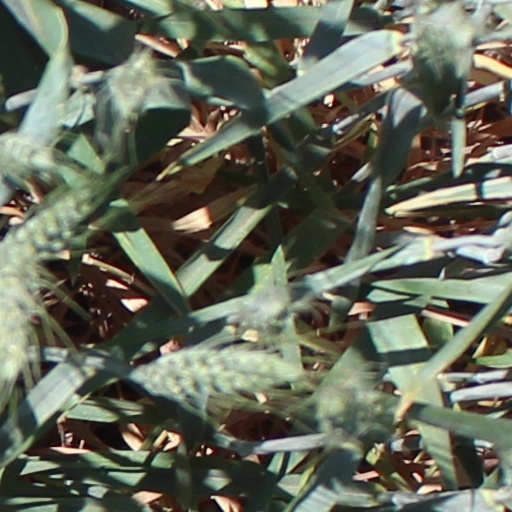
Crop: wheat